Question: Why does the dog have his head out the window?
Tambaya: Meyasa karan yafuto da kansa ta tagar motar?
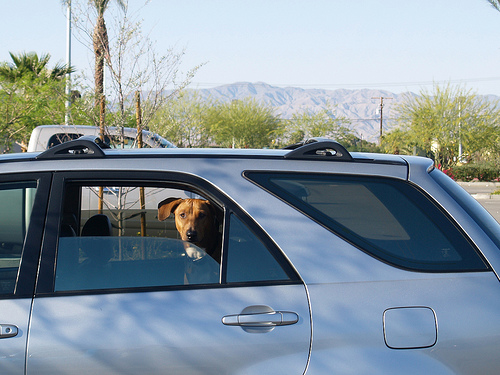
Answer: To get air.
Amsa: Dan yasha iska.